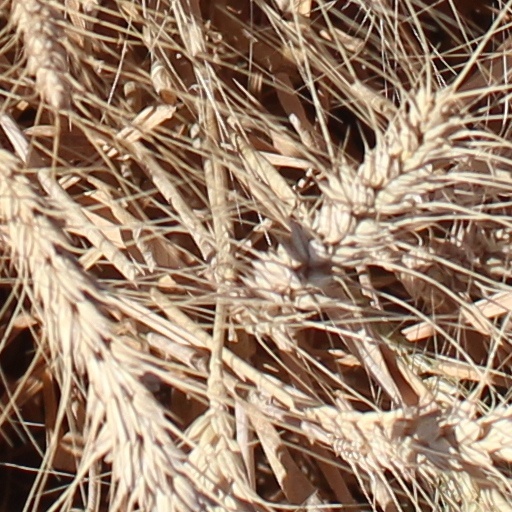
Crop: wheat